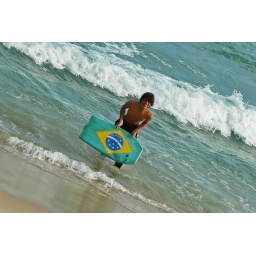
A boy enjoy the beach in Ipanema, Brazil